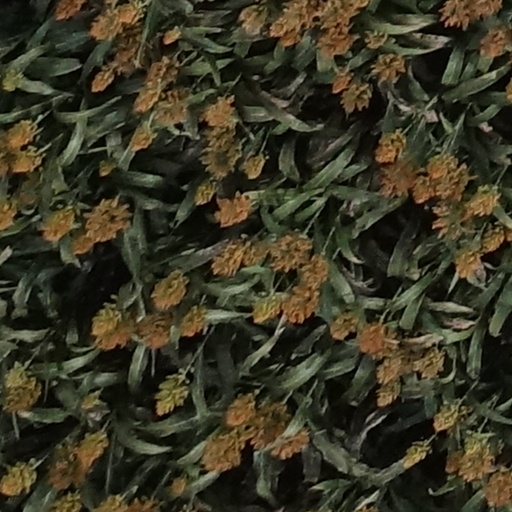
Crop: sorghum